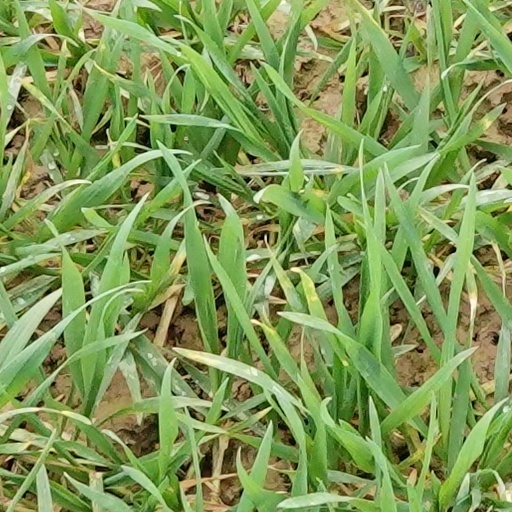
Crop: wheat